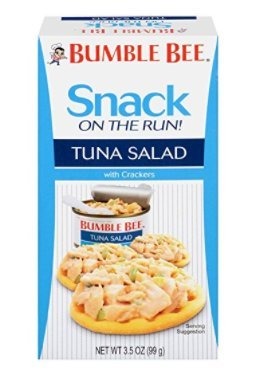
Item Name: "Bumble Bee On-The-Go Meal Solution w/Crackers, Chicken Salad, 3.5oz, 12/Carton"
Product Description: Bumble Bee Chicken Salad with Crackers Kit - Made with Sweet Sue chicken
Value: 42.0
Unit: Ounce

Price: 1.84